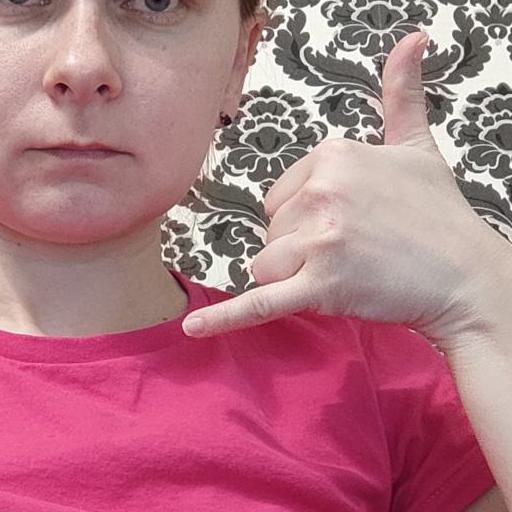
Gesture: call